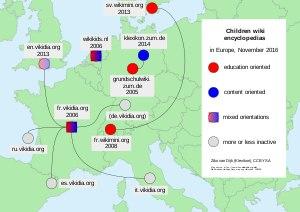
WikiKids est un wiki interactif en néerlandais géré par Kennisnet Ict op school ; c'est une encyclopédie en ligne destinée aux enfants des écoles primaires et supérieures.